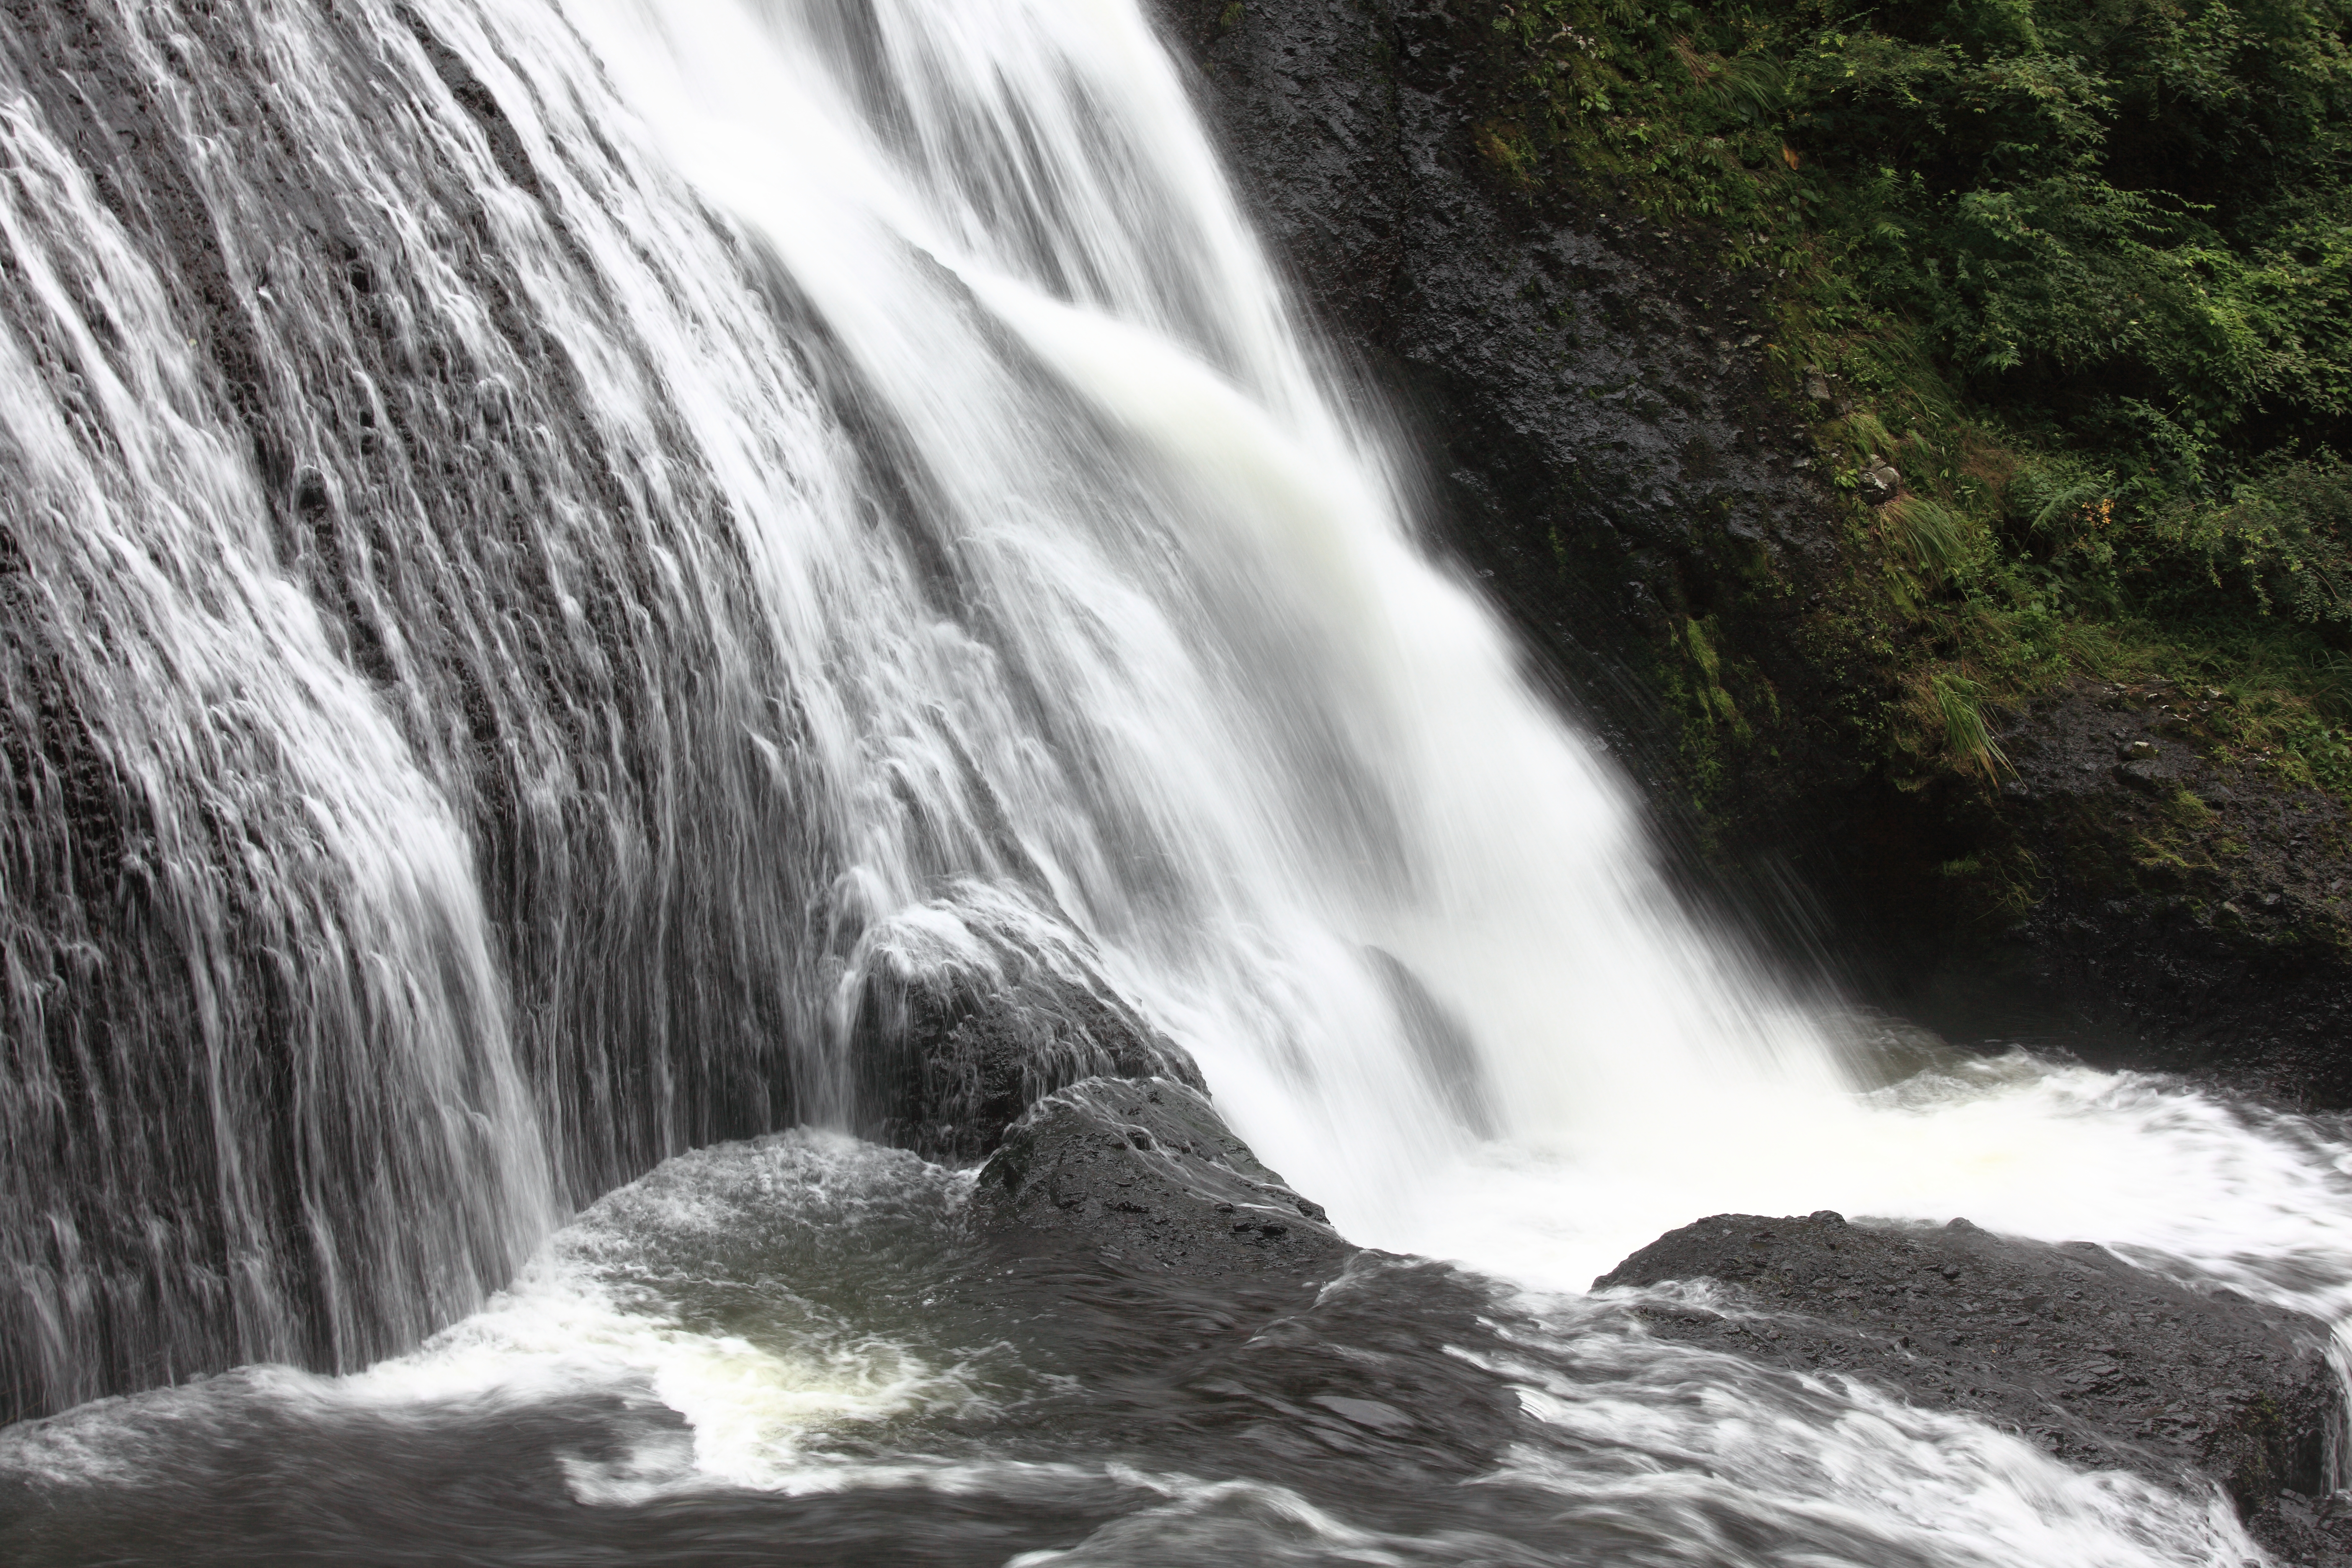
water, waterfall, black and white, stream, high, canon, rapid, body of water, eos, cool image, 5d, wasserfall, hires, markii, water feature, watercourse, hi, res, resolution, canon70200f4l